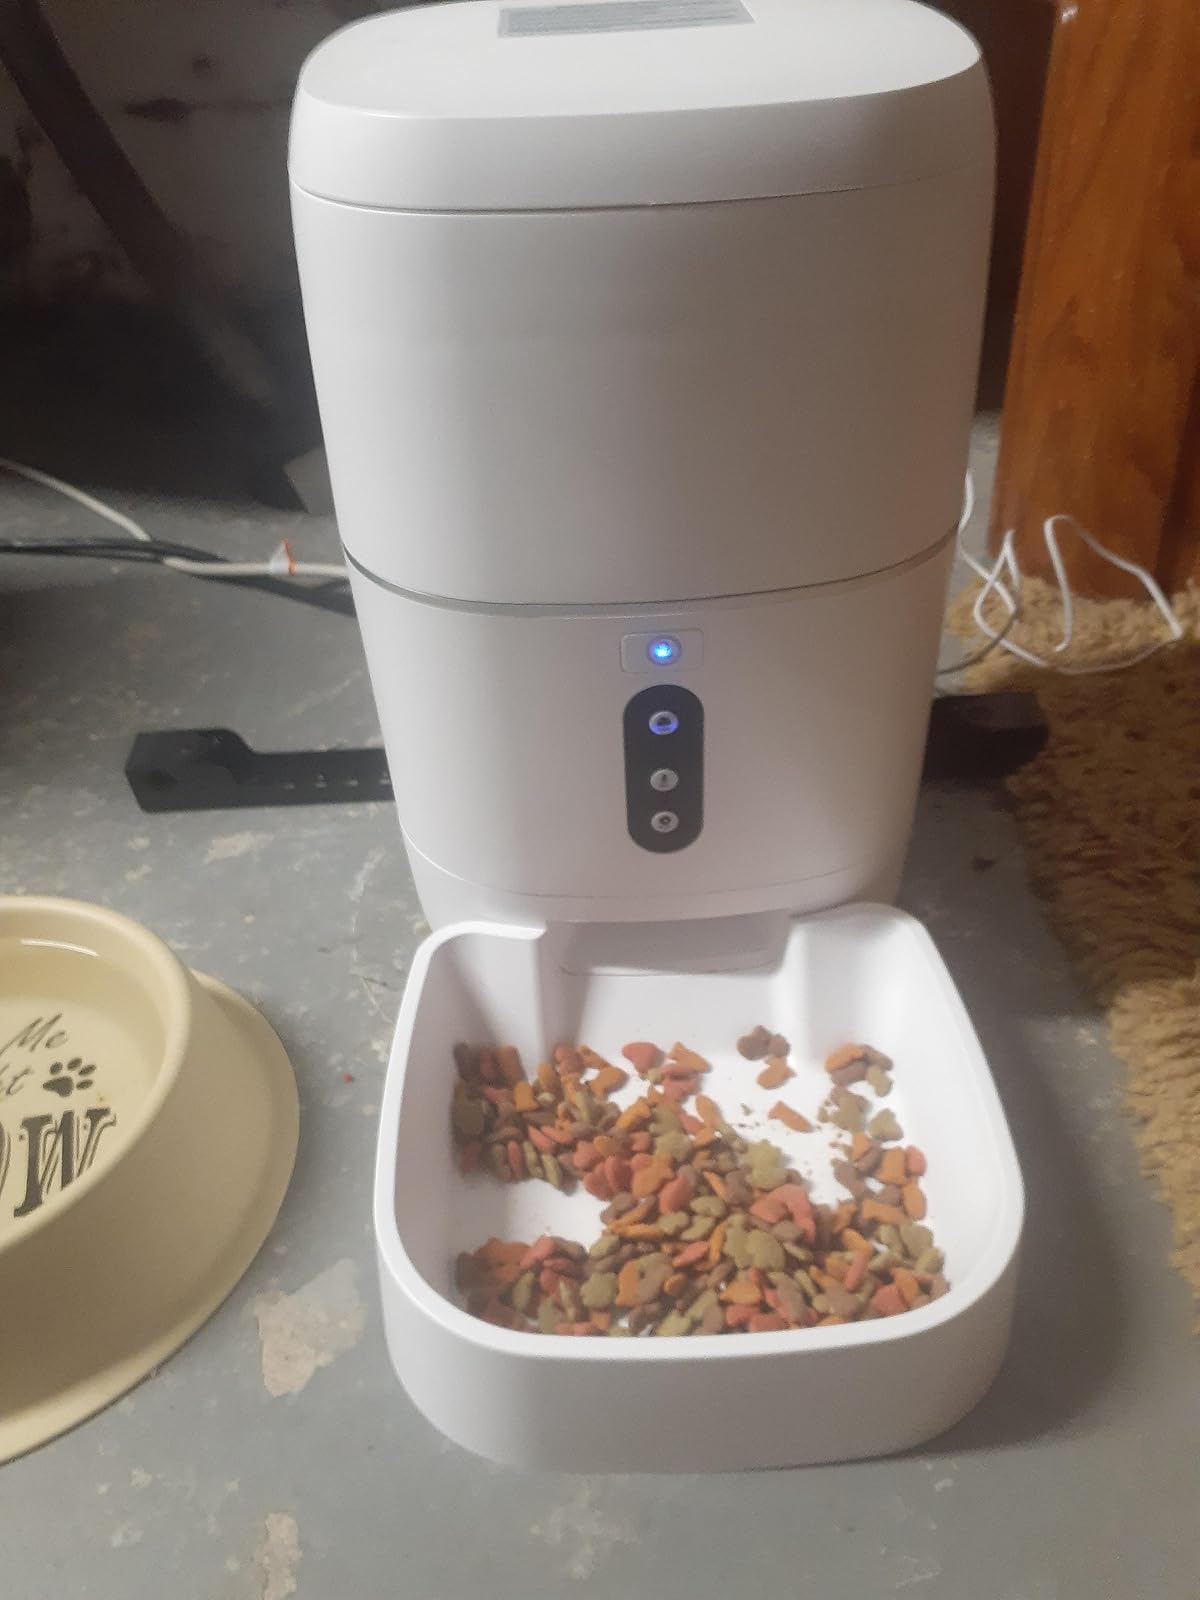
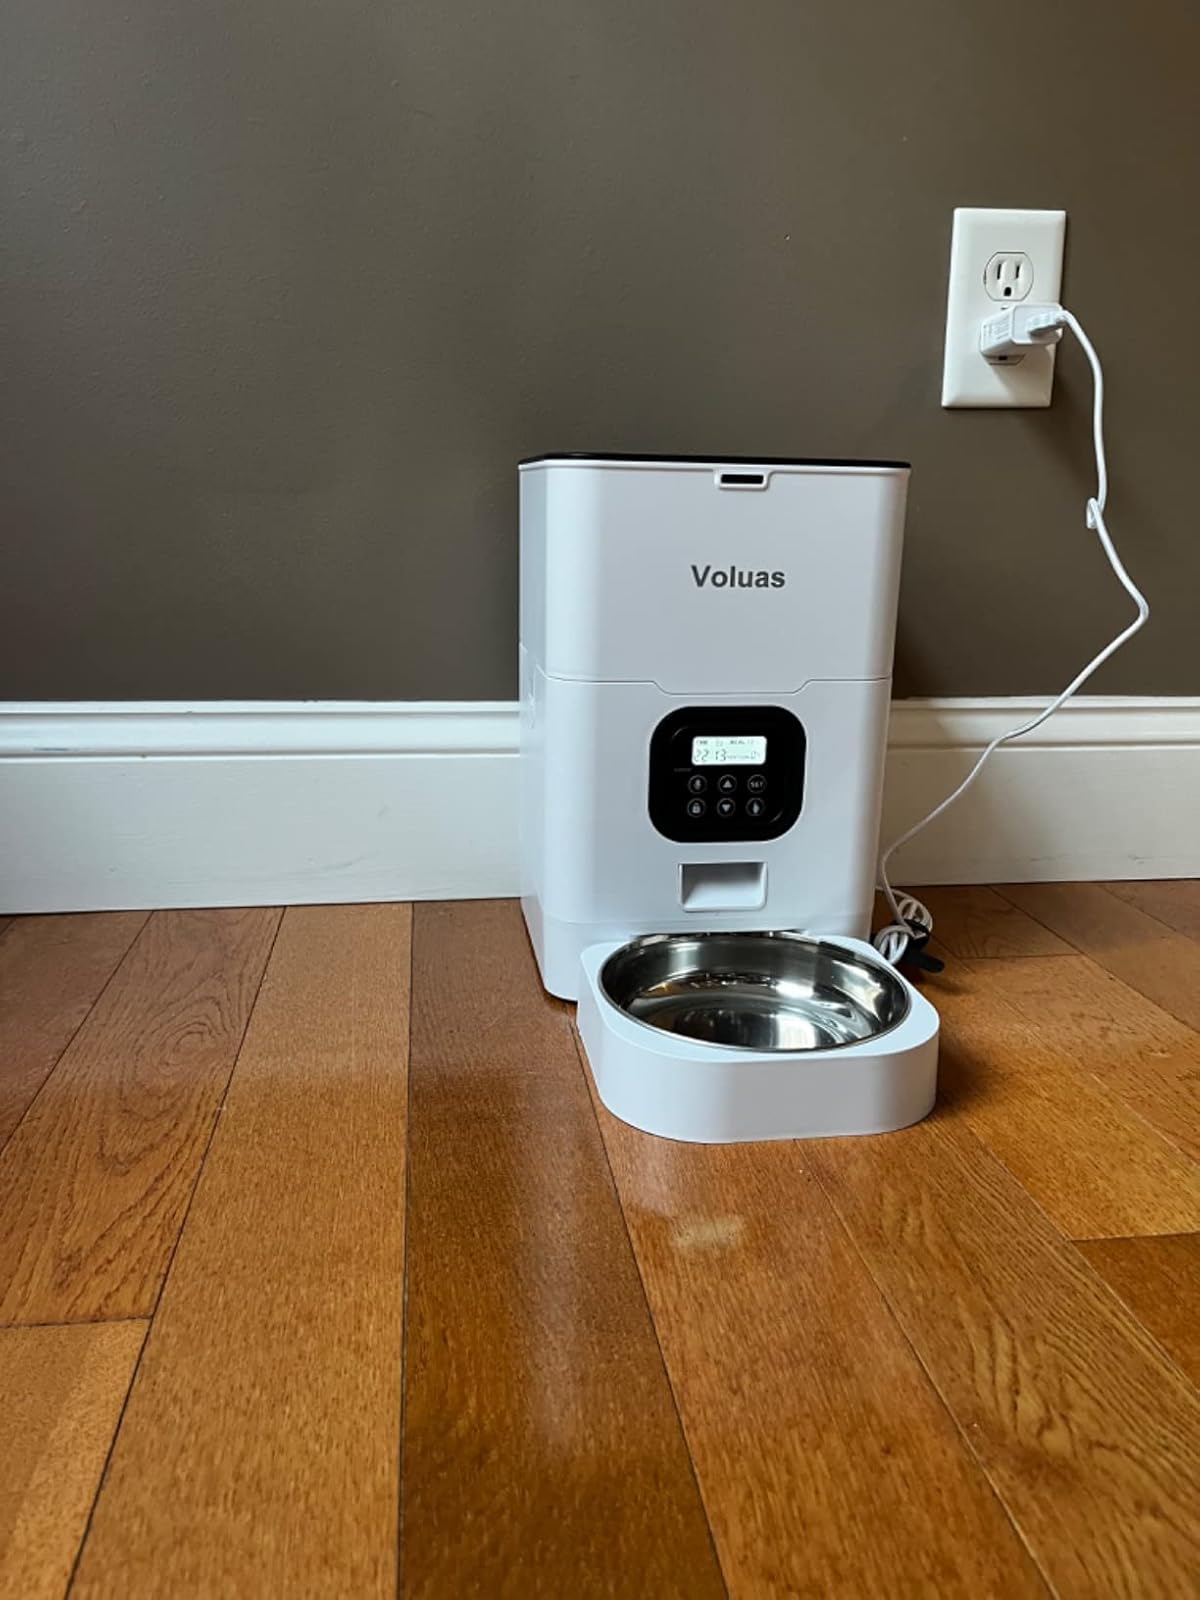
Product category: items_feeder
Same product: no